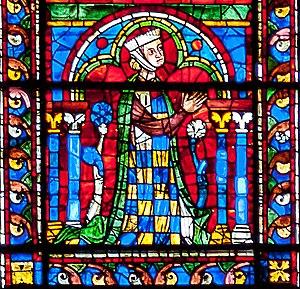
Cathédrale Notre-Dame de Chartres, Baie 122, lancettes de la façade du transept Sud.
Les épouses des princes de Bretagne portaient le titre de leur époux, et furent titrées selon le cas, reine ou duchesse. La Bretagne connut également six duchesses héritières qui figurent également dans la liste des rois puis ducs de Bretagne, leurs époux, comme Pierre Mauclerc ont porté le titre de baillistre, ou de duc-baillistre de Bretagne, ou plus simplement de duc, et figurent également dans la liste des ducs.
Pierre Iᵉʳ de Bretagne, dit aussi Pierre de Dreux puis Pierre « Mauclerc » puis Pierre de Braine, né vers 1187 à Dourdan, mort le 26 ou 27 mai 1250 en mer, est un noble du XIIIᵉ siècle, d'ascendance capétienne de la maison de Dreux. Il fut duc de Bretagne de 1213 à 1237, comte de Richmond et seigneur de Machecoul.
Alix de Thouars née en 1200 et morte le 21 octobre 1221, fut duchesse de Bretagne et comtesse de Richemont de 1203 à 1221.